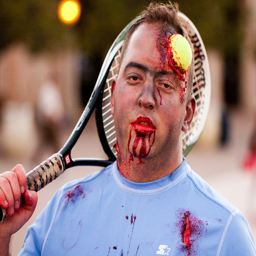
A man with a tennis ball sticking out of his skull.
A man with a prop tennis ball in his head
Tennis can sometimes be an extremely bloody sport.
Man with makeup on it to look like a tennis ball went into his head.
The man is in costume wearing tennis clothing with a tennis ball sticking out of his head.